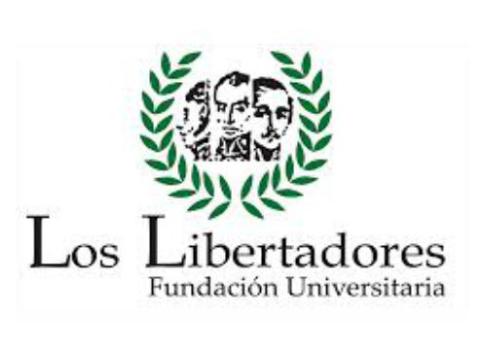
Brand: los libertadores
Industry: Others